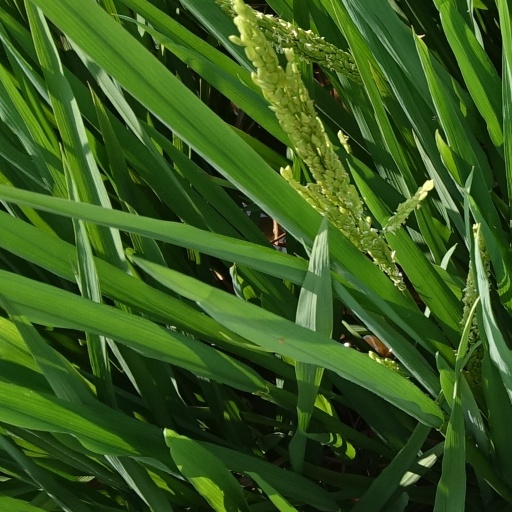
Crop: rice